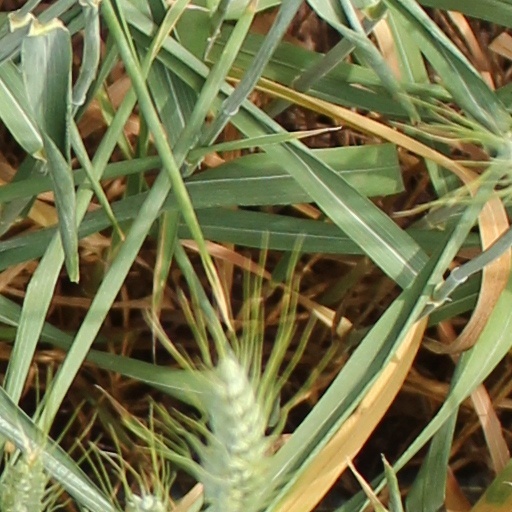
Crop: wheat